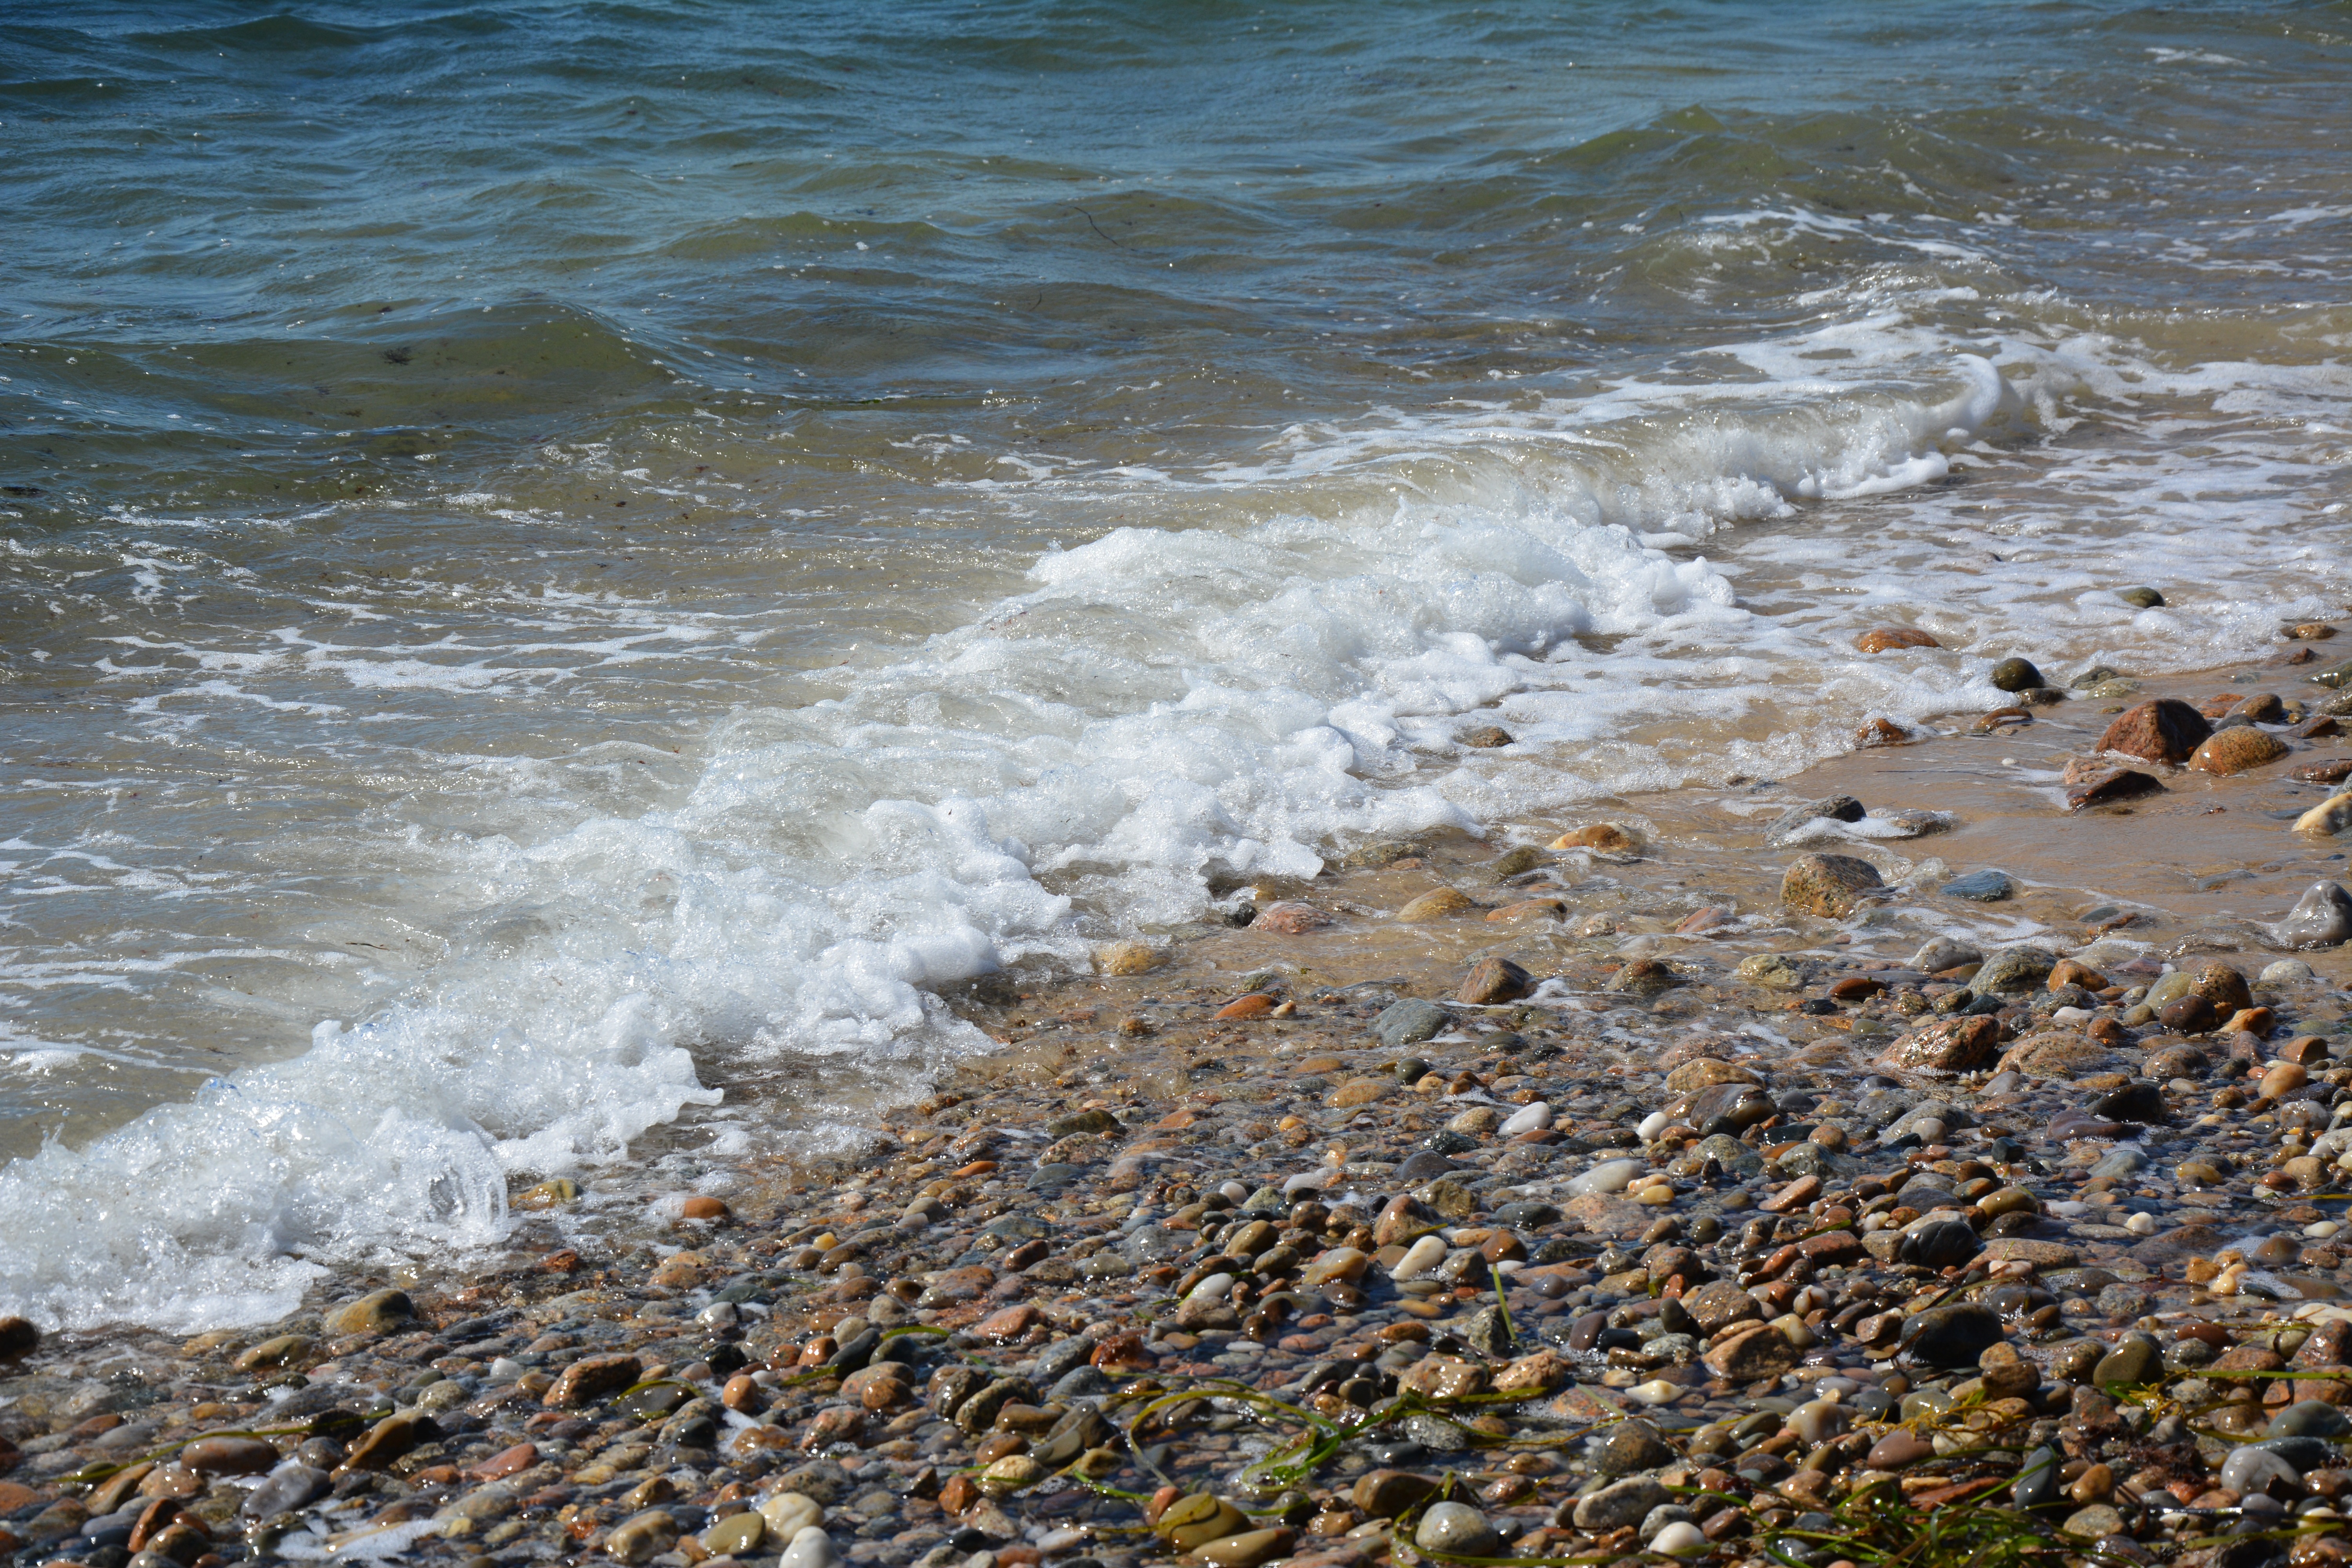
beach, sea, coast, water, nature, sand, rock, ocean, shore, wave, river, rapid, material, body of water, rocks, waves, martha's vineyard, wind wave